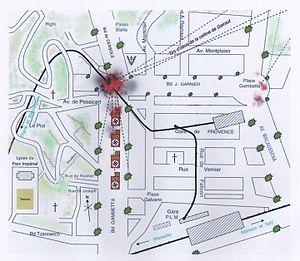
Le carrefour du 28-Août ou carrefour du Vingt-Huit-Août, à Nice, est un odonyme attribué, après la Seconde Guerre mondiale, à la voie urbaine qui fut, en 1944, le lieu du début de l'insurrection niçoise contre l’occupation étrangère. C'est un des principaux lieux d'affrontement durant la libération de Nice.